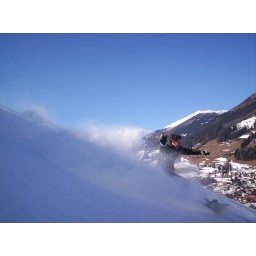
Dikke poederbocht in de achtertuin van ons appartement in Sillian. Foto door Kees